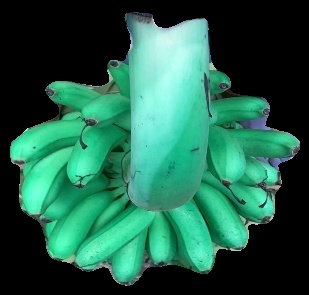
Variety: rasbale
Grade: grade1